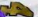
Number: 4